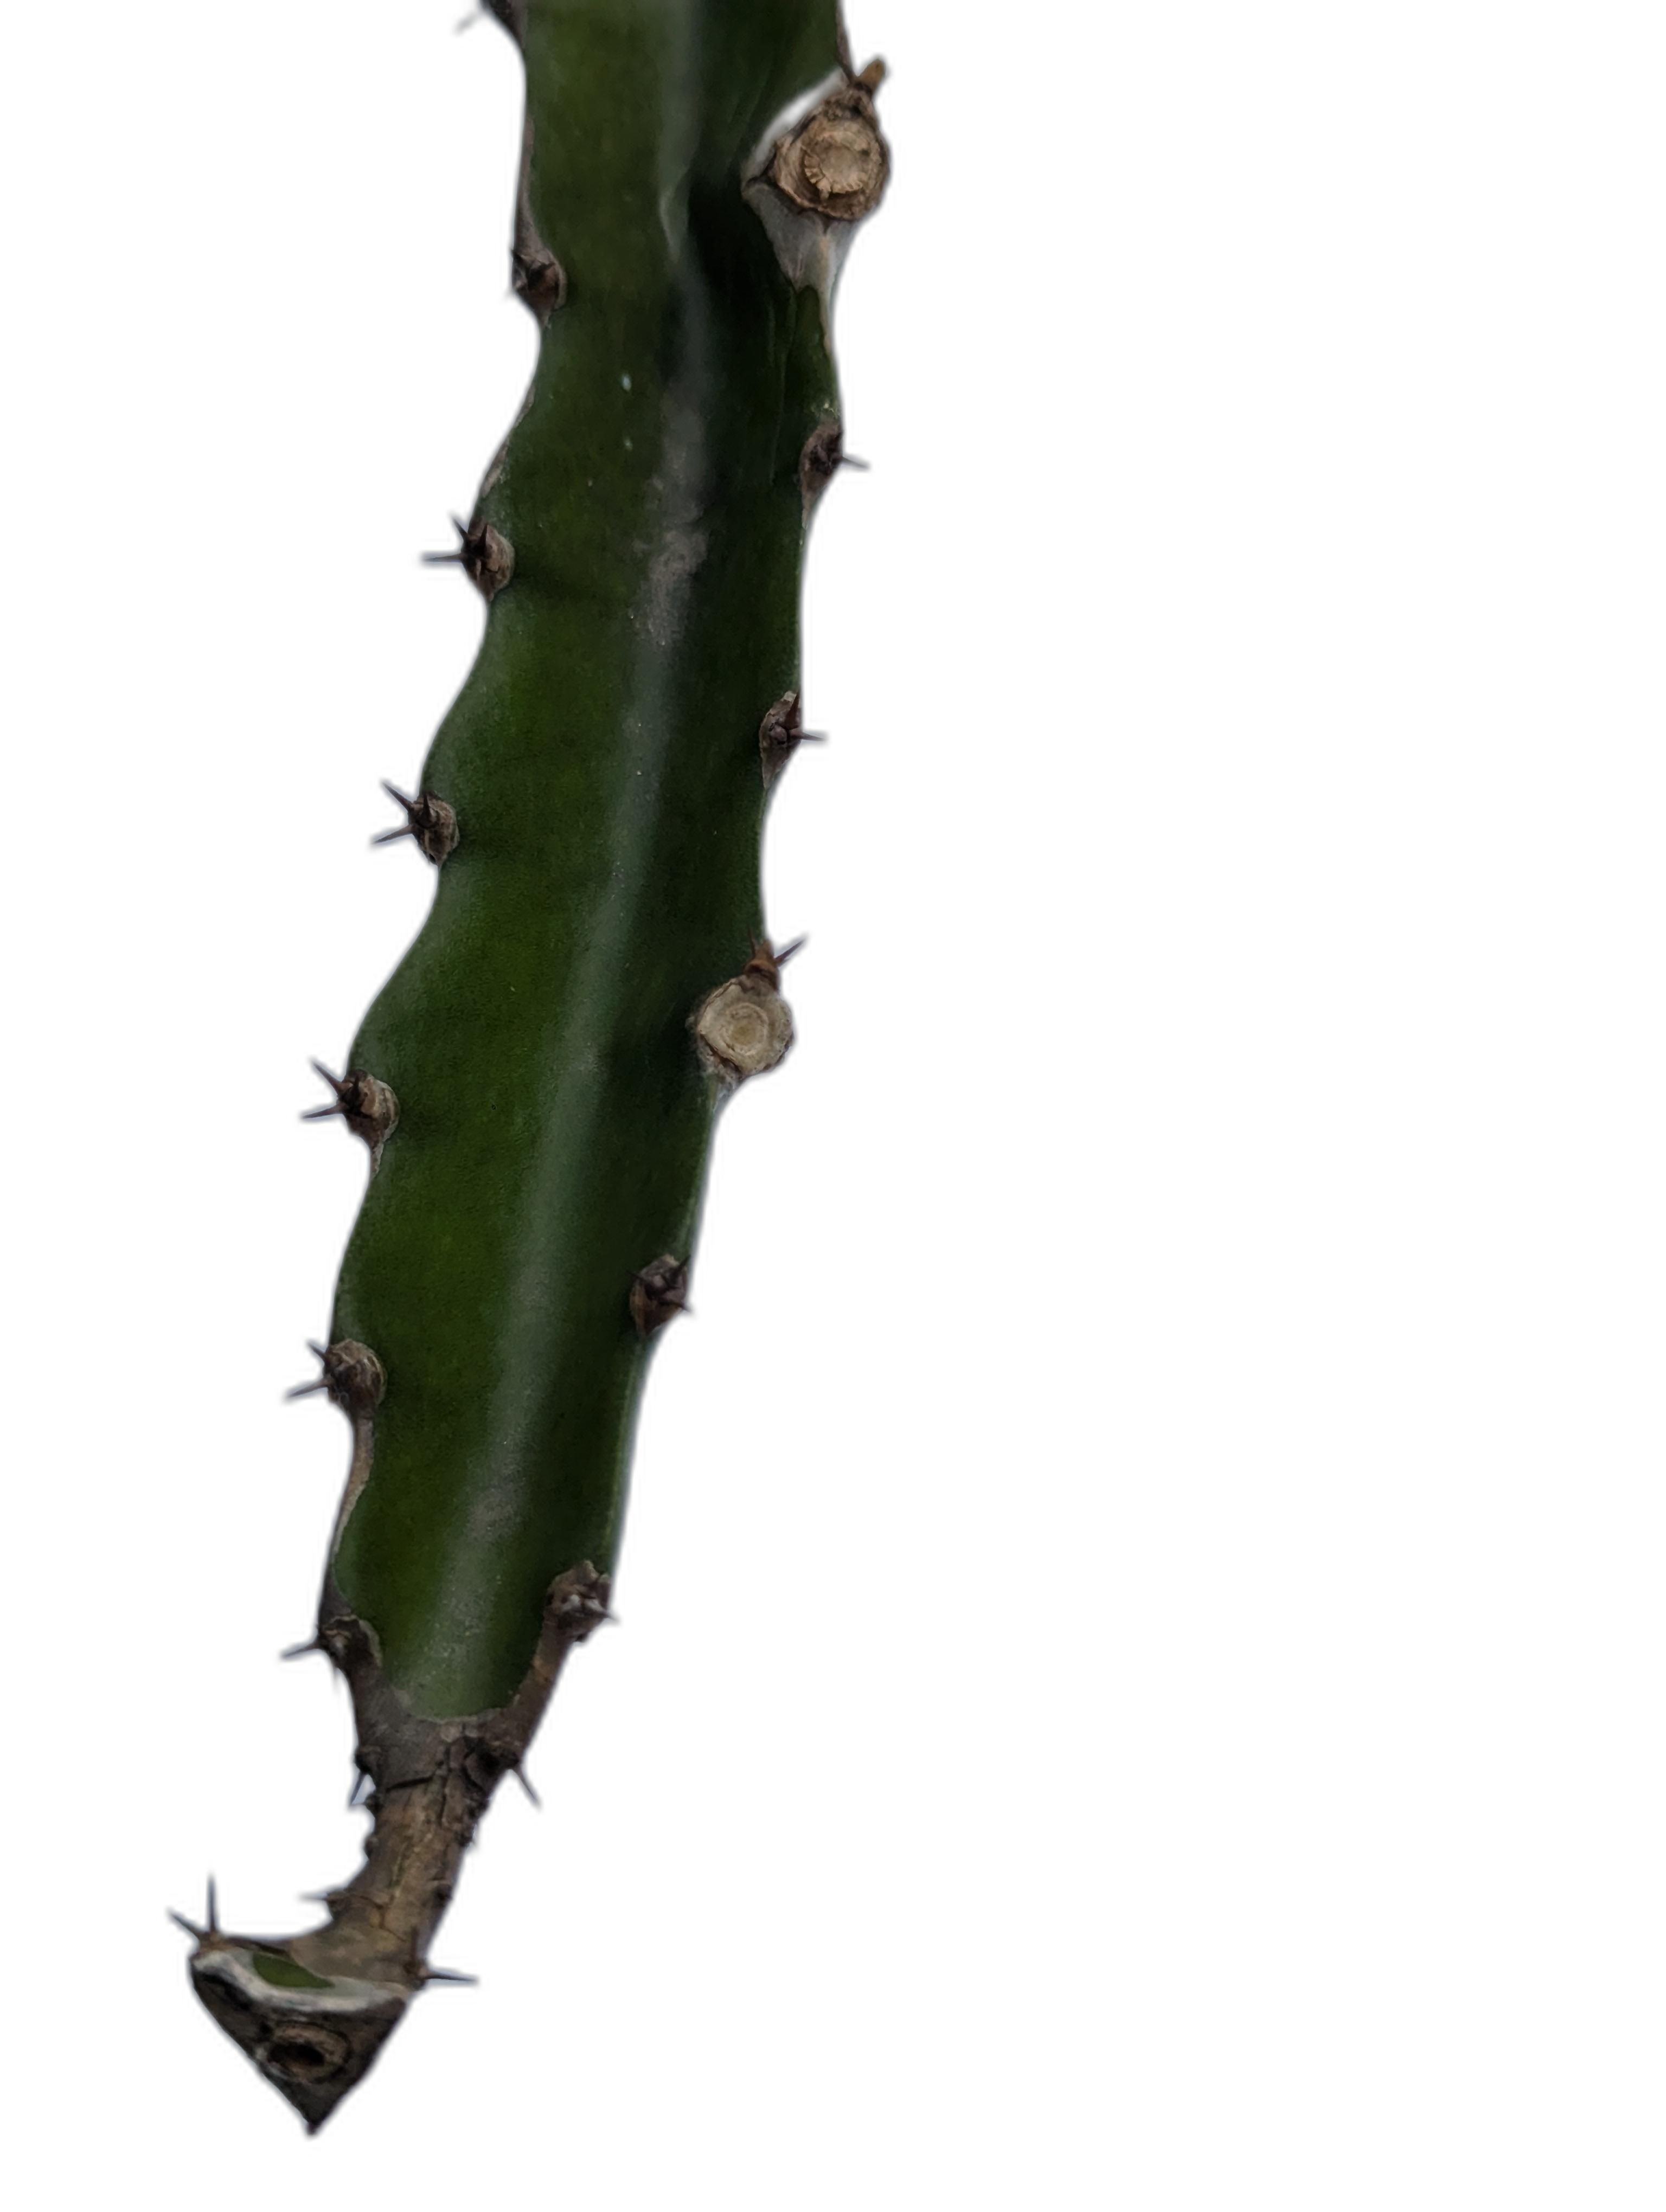
Label: Good leaf